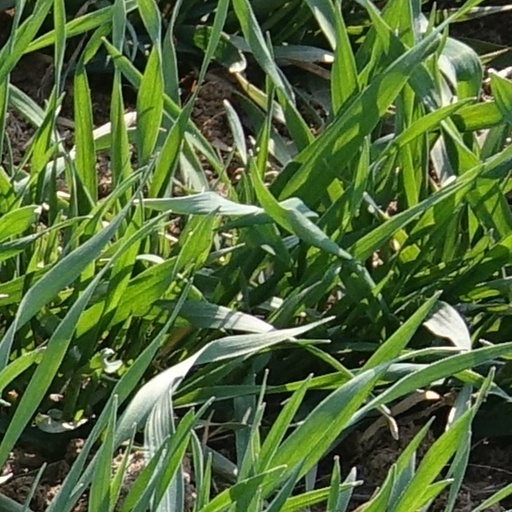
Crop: wheat